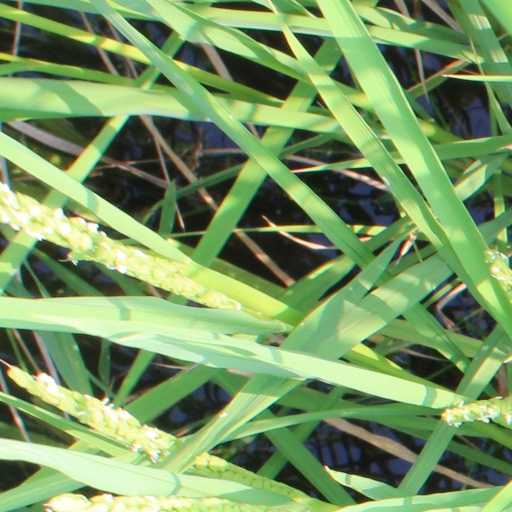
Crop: rice